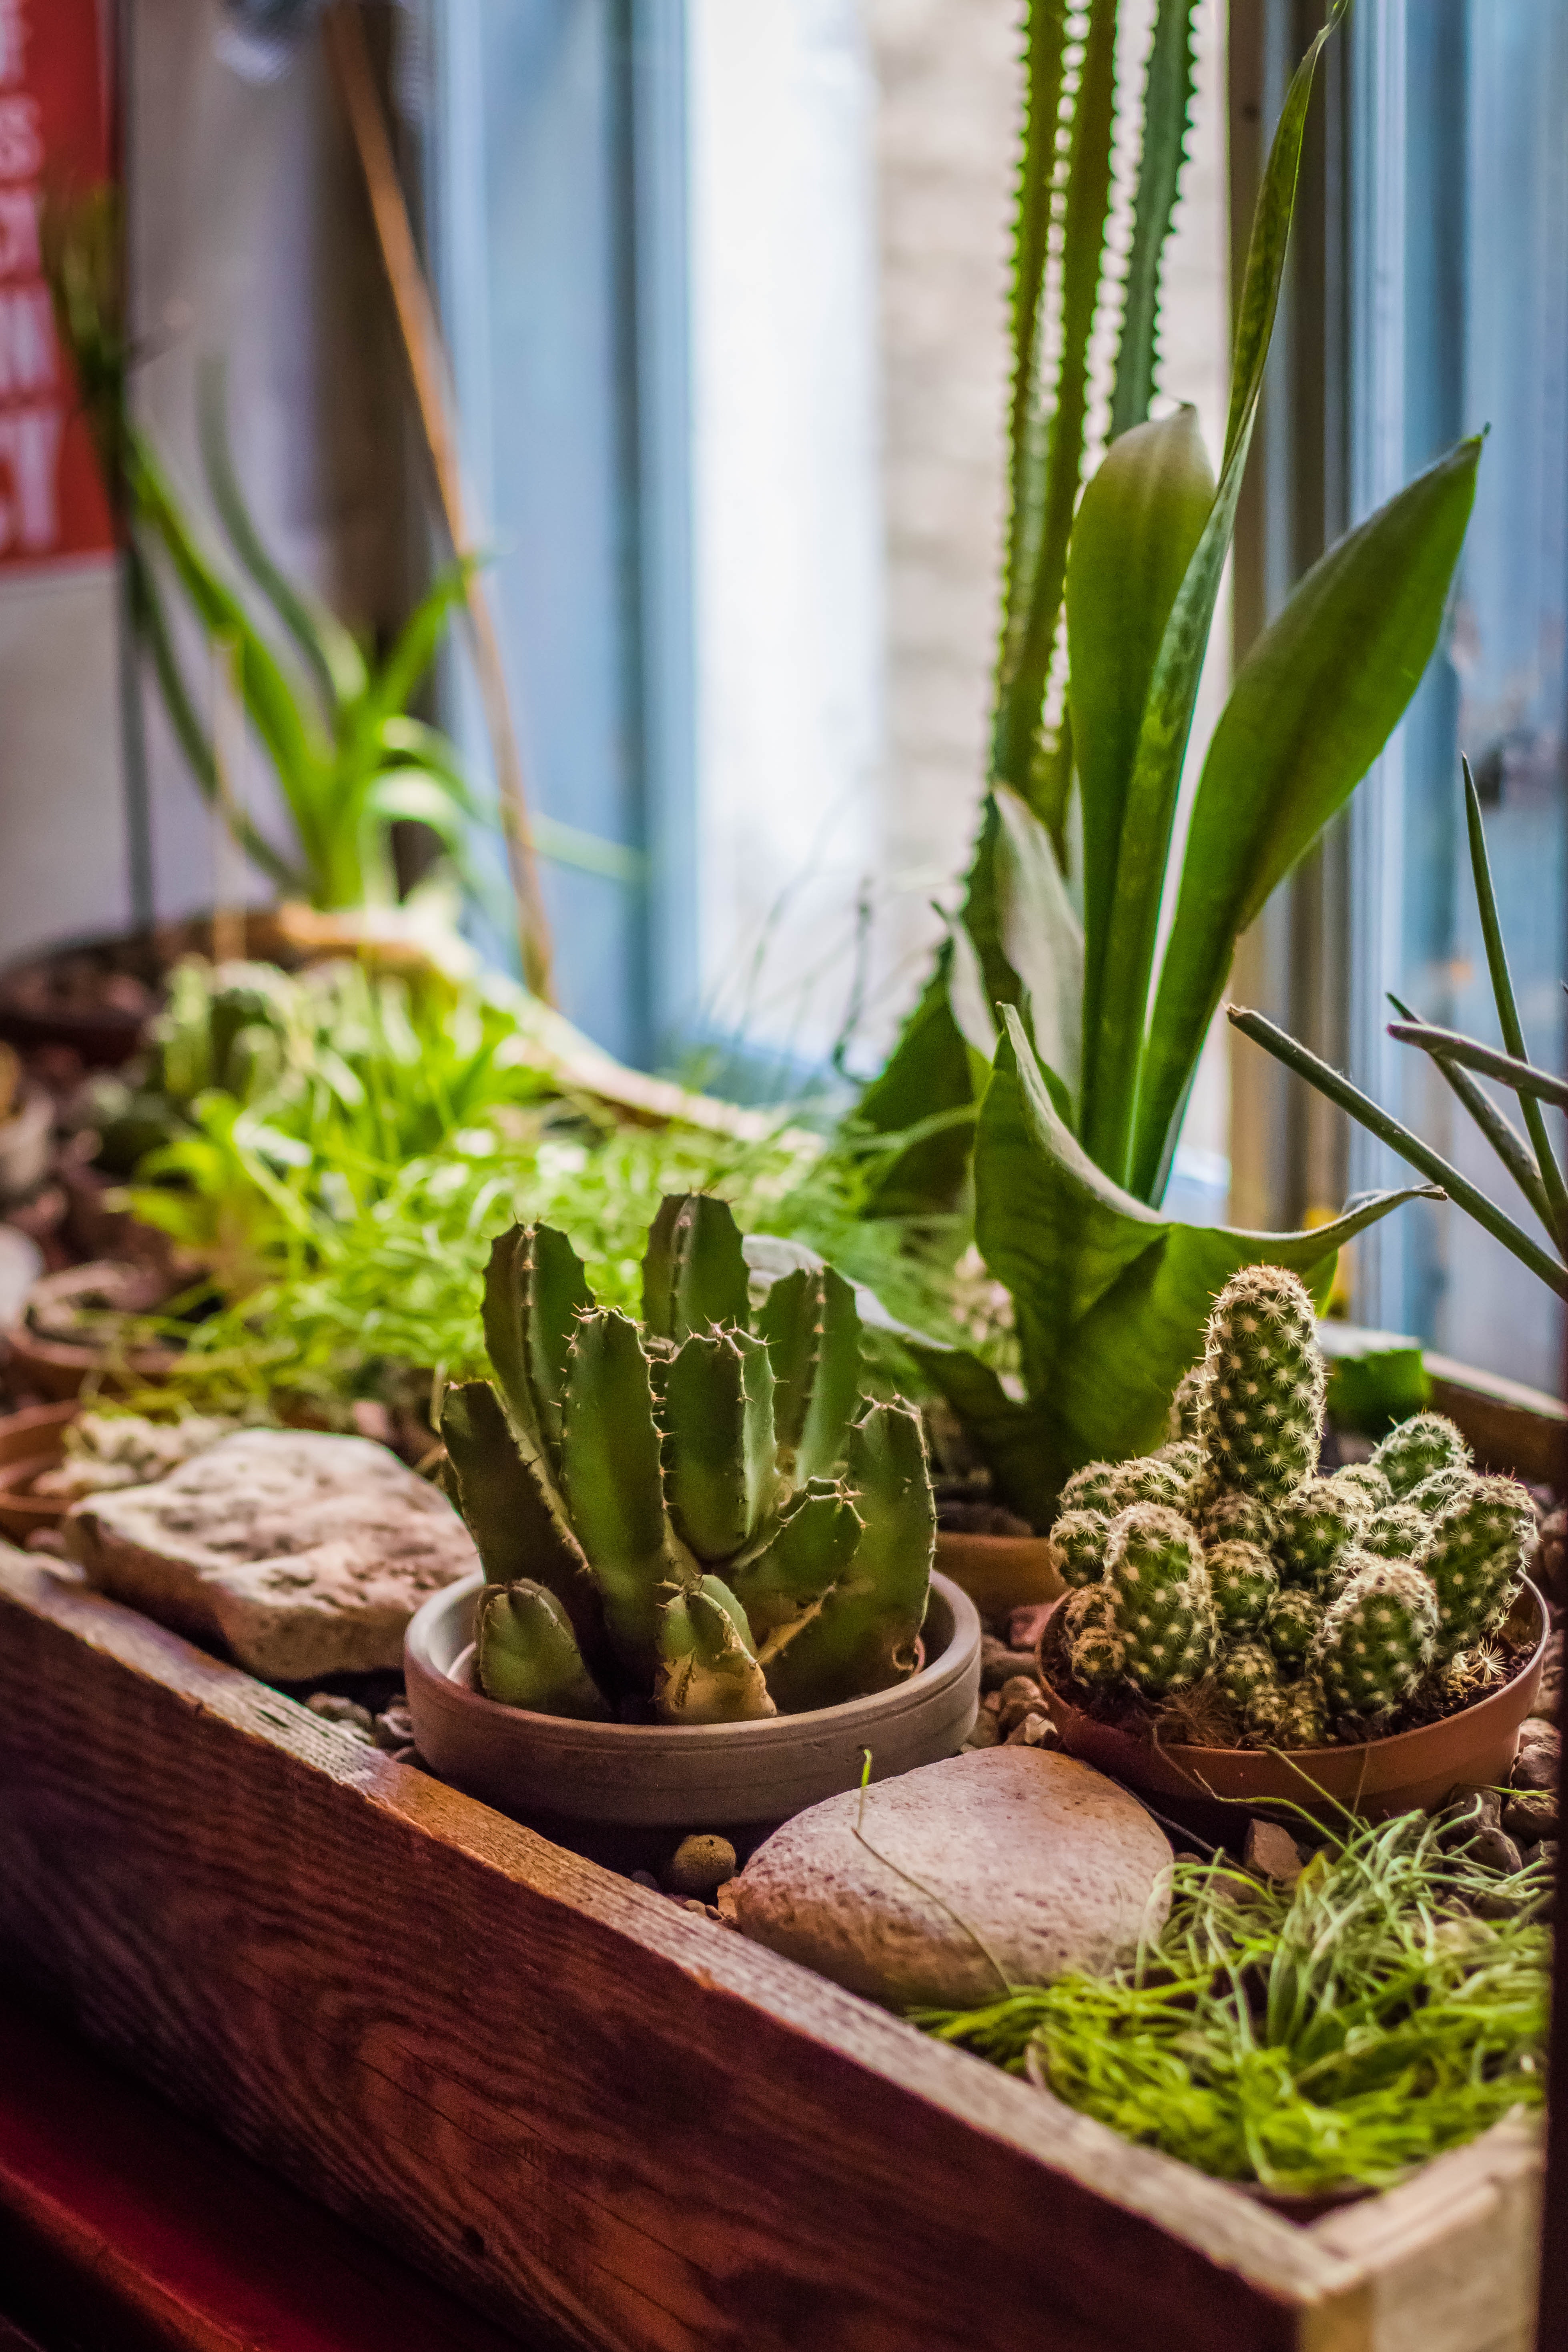
houseplant, flower, plant, flowerpot, terrestrial plant, botany, cactus, organism, room, aloe, flowering plant, herb, vascular plant, nepenthes